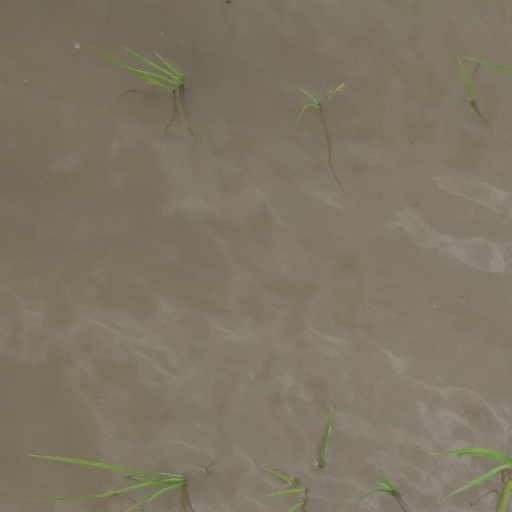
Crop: rice